Spider-Man: Shattered Dimensions

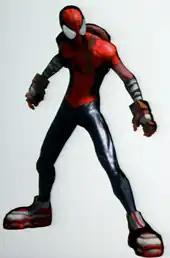
Beenox developed several alternate costumes for the game, including Manga Spider-Man (above). This marks the first appearance of the Manga costume in a video game.

"Spider-Man: Shattered Dimensions" was unveiled on March 30, 2010, where two of the universes, Amazing and Noir, were revealed. The third universe, 2099, was revealed on June 8. The final universe, Ultimate, was first shown to players at San Diego Comic-Con in 2010. Developer Beenox sought to make each universe feel unique by creating an individual art style for each universe and giving each Spider-Man different gameplay mechanics. For example, the Amazing and Ultimate universes are rendered with bright colors and tones of cel shading, with the Amazing universe given a traditional comic feel based on those of 1960s classic comic book art styles, while the Ultimate universe was meant to evoke more modern comics from the early 2000s. In contrast, the Noir and 2099 universes are rendered with realistic graphics, with the 2099 universe given a futuristic feel while the Noir universe was given a "very dark, very gritty" appearance. The developers also worked closely with Marvel Comics to create new versions of characters not seen before in a particular universe, such as Hobgoblin 2099, Hammerhead Noir, and Doctor Octopus 2099. The story for the game was written by "Amazing Spider-Man" writer Dan Slott and later provided him with an inspiration for the Spider-Verse comic book crossover event, which saw dozens of Spider-Men from alternate realities teaming up.